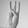
ASL letter: W